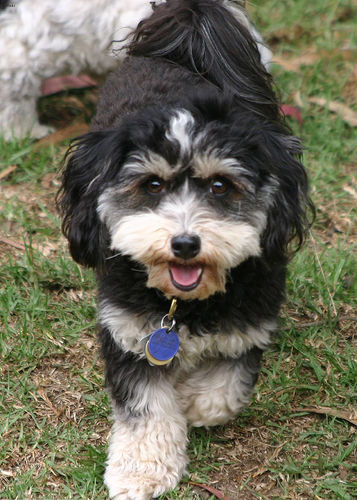
Animal: dog
Breed: havanese